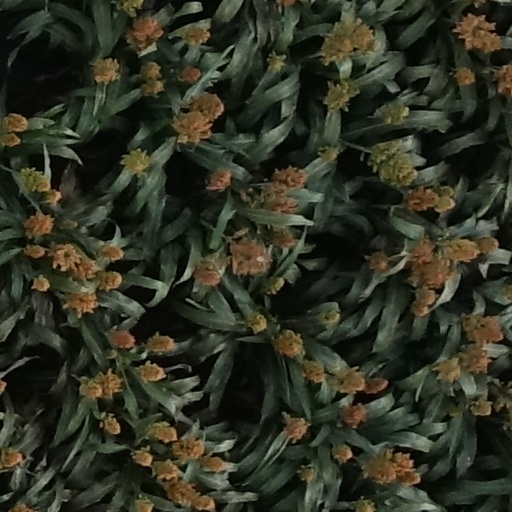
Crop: sorghum